Kevin Kaarl

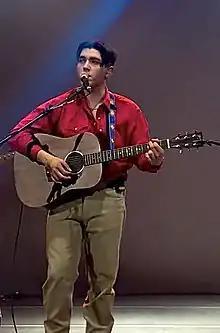
Kevin in a live performance in 2022

Kevin Eduardo Hernández Carlos (born May 15, 2000), known artistically as Kevin Kaarl is a Mexican folk singer and composer. He released his first single "Amor viejo" on September 18, 2018, and began to capture the public's attention, with more than 7 million views on YouTube. That December, he rose to fame with the release of his "Vámonos a marte" single that reached more than 23 million views on YouTube and 104 million on Spotify. It achieved success thanks to social media virality.